Portets station

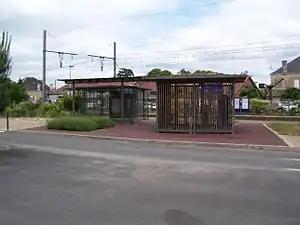
Shelter with automatic ticket machines, a waiting room and bike racks facing the car parking lot.

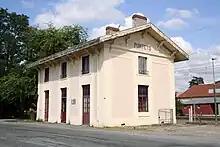
Portets station

Portets station (French: "Gare de Portets") is a French railway station located in the commune of Portets, Gironde department in the southwestern Nouvelle-Aquitaine region of the country. Established at an elevation of 14 meters, the station is located at kilometric point (KP) 20.275 on the Bordeaux–Sète railway, between the stations of Beautiran and Arbanats.